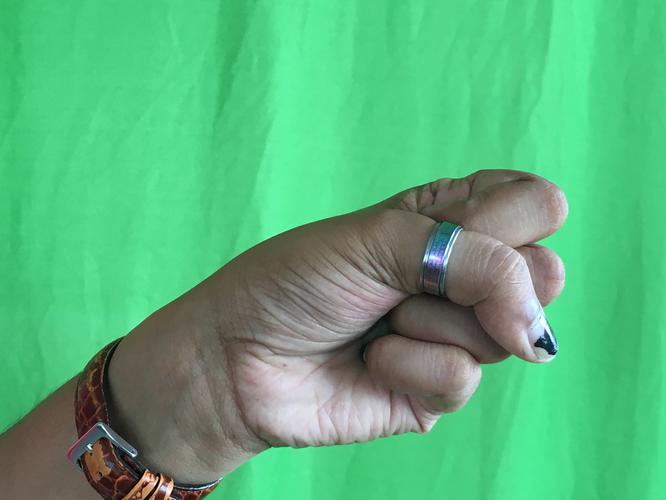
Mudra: Mushti
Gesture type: single_hand